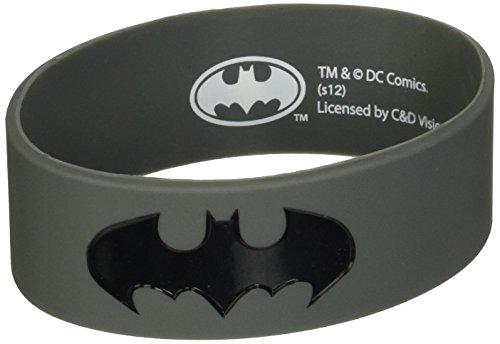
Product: Licenses Products DC Comics Originals Batman Logo Wristband
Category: Toys & Games | Dress Up & Pretend Play | Beauty & Fashion | Bracelets
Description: They are licensed silicone wristbands.
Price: $4.26
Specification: ProductDimensions:4x1x0inches|ItemWeight:0.32ounces|ShippingWeight:0.32ounces(Viewshippingratesandpolicies)|DomesticShipping:ItemcanbeshippedwithinU.S.|InternationalShipping:ThisitemcanbeshippedtoselectcountriesoutsideoftheU.S.LearnMore|ASIN:B00DUT2UPQ|Itemmodelnumber:RWB-DC-0003|Manufacturerrecommendedage:4-15years